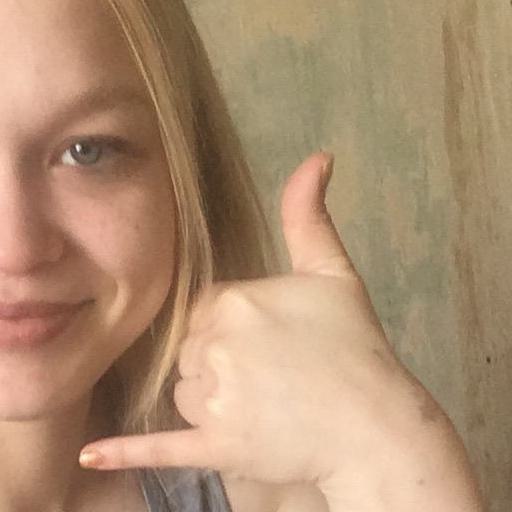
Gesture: call